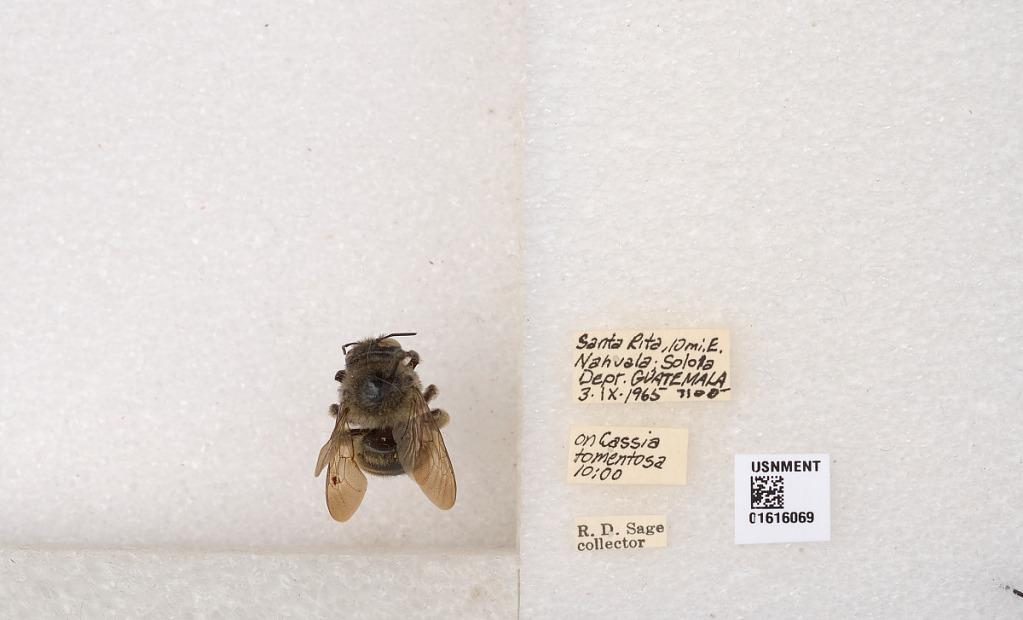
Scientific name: Xylocopa (Notoxylocopa) tabaniformis tabaniformis Smith
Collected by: R. Sage
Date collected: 1965-9-3
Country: Guatemala
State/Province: Solala
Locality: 10 mi. E. Nahuala